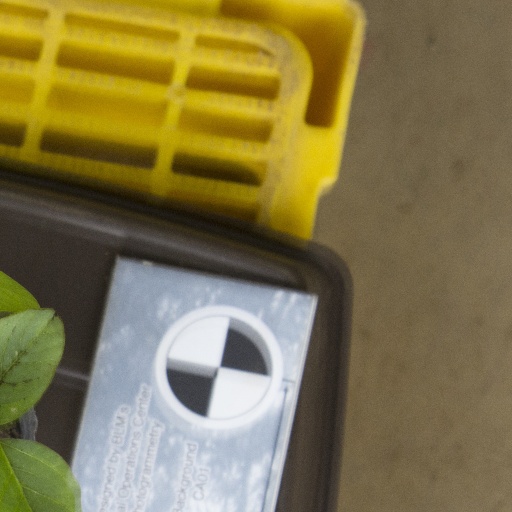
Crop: soybean